John Cogswell Oakes

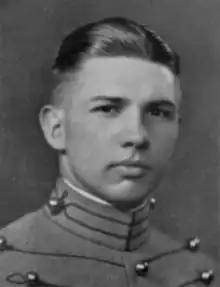
At West Point in 1928

Born in Galveston, Texas, Oakes was a 1928 graduate of the United States Military Academy. A career field artillery officer, he served as executive officer of the XIII Corps Artillery at Fort Dix and Fort Bragg and then in France, Holland and Germany during World War II. After the war, Oakes was sent to study at the Army Command and General Staff College in 1945, graduating in 1946. In the summer of 1948, he was assigned to an advisory mission in Greece during the Greek Civil War. After this, Oakes was sent to study at the National War College in 1950, graduating in 1951.